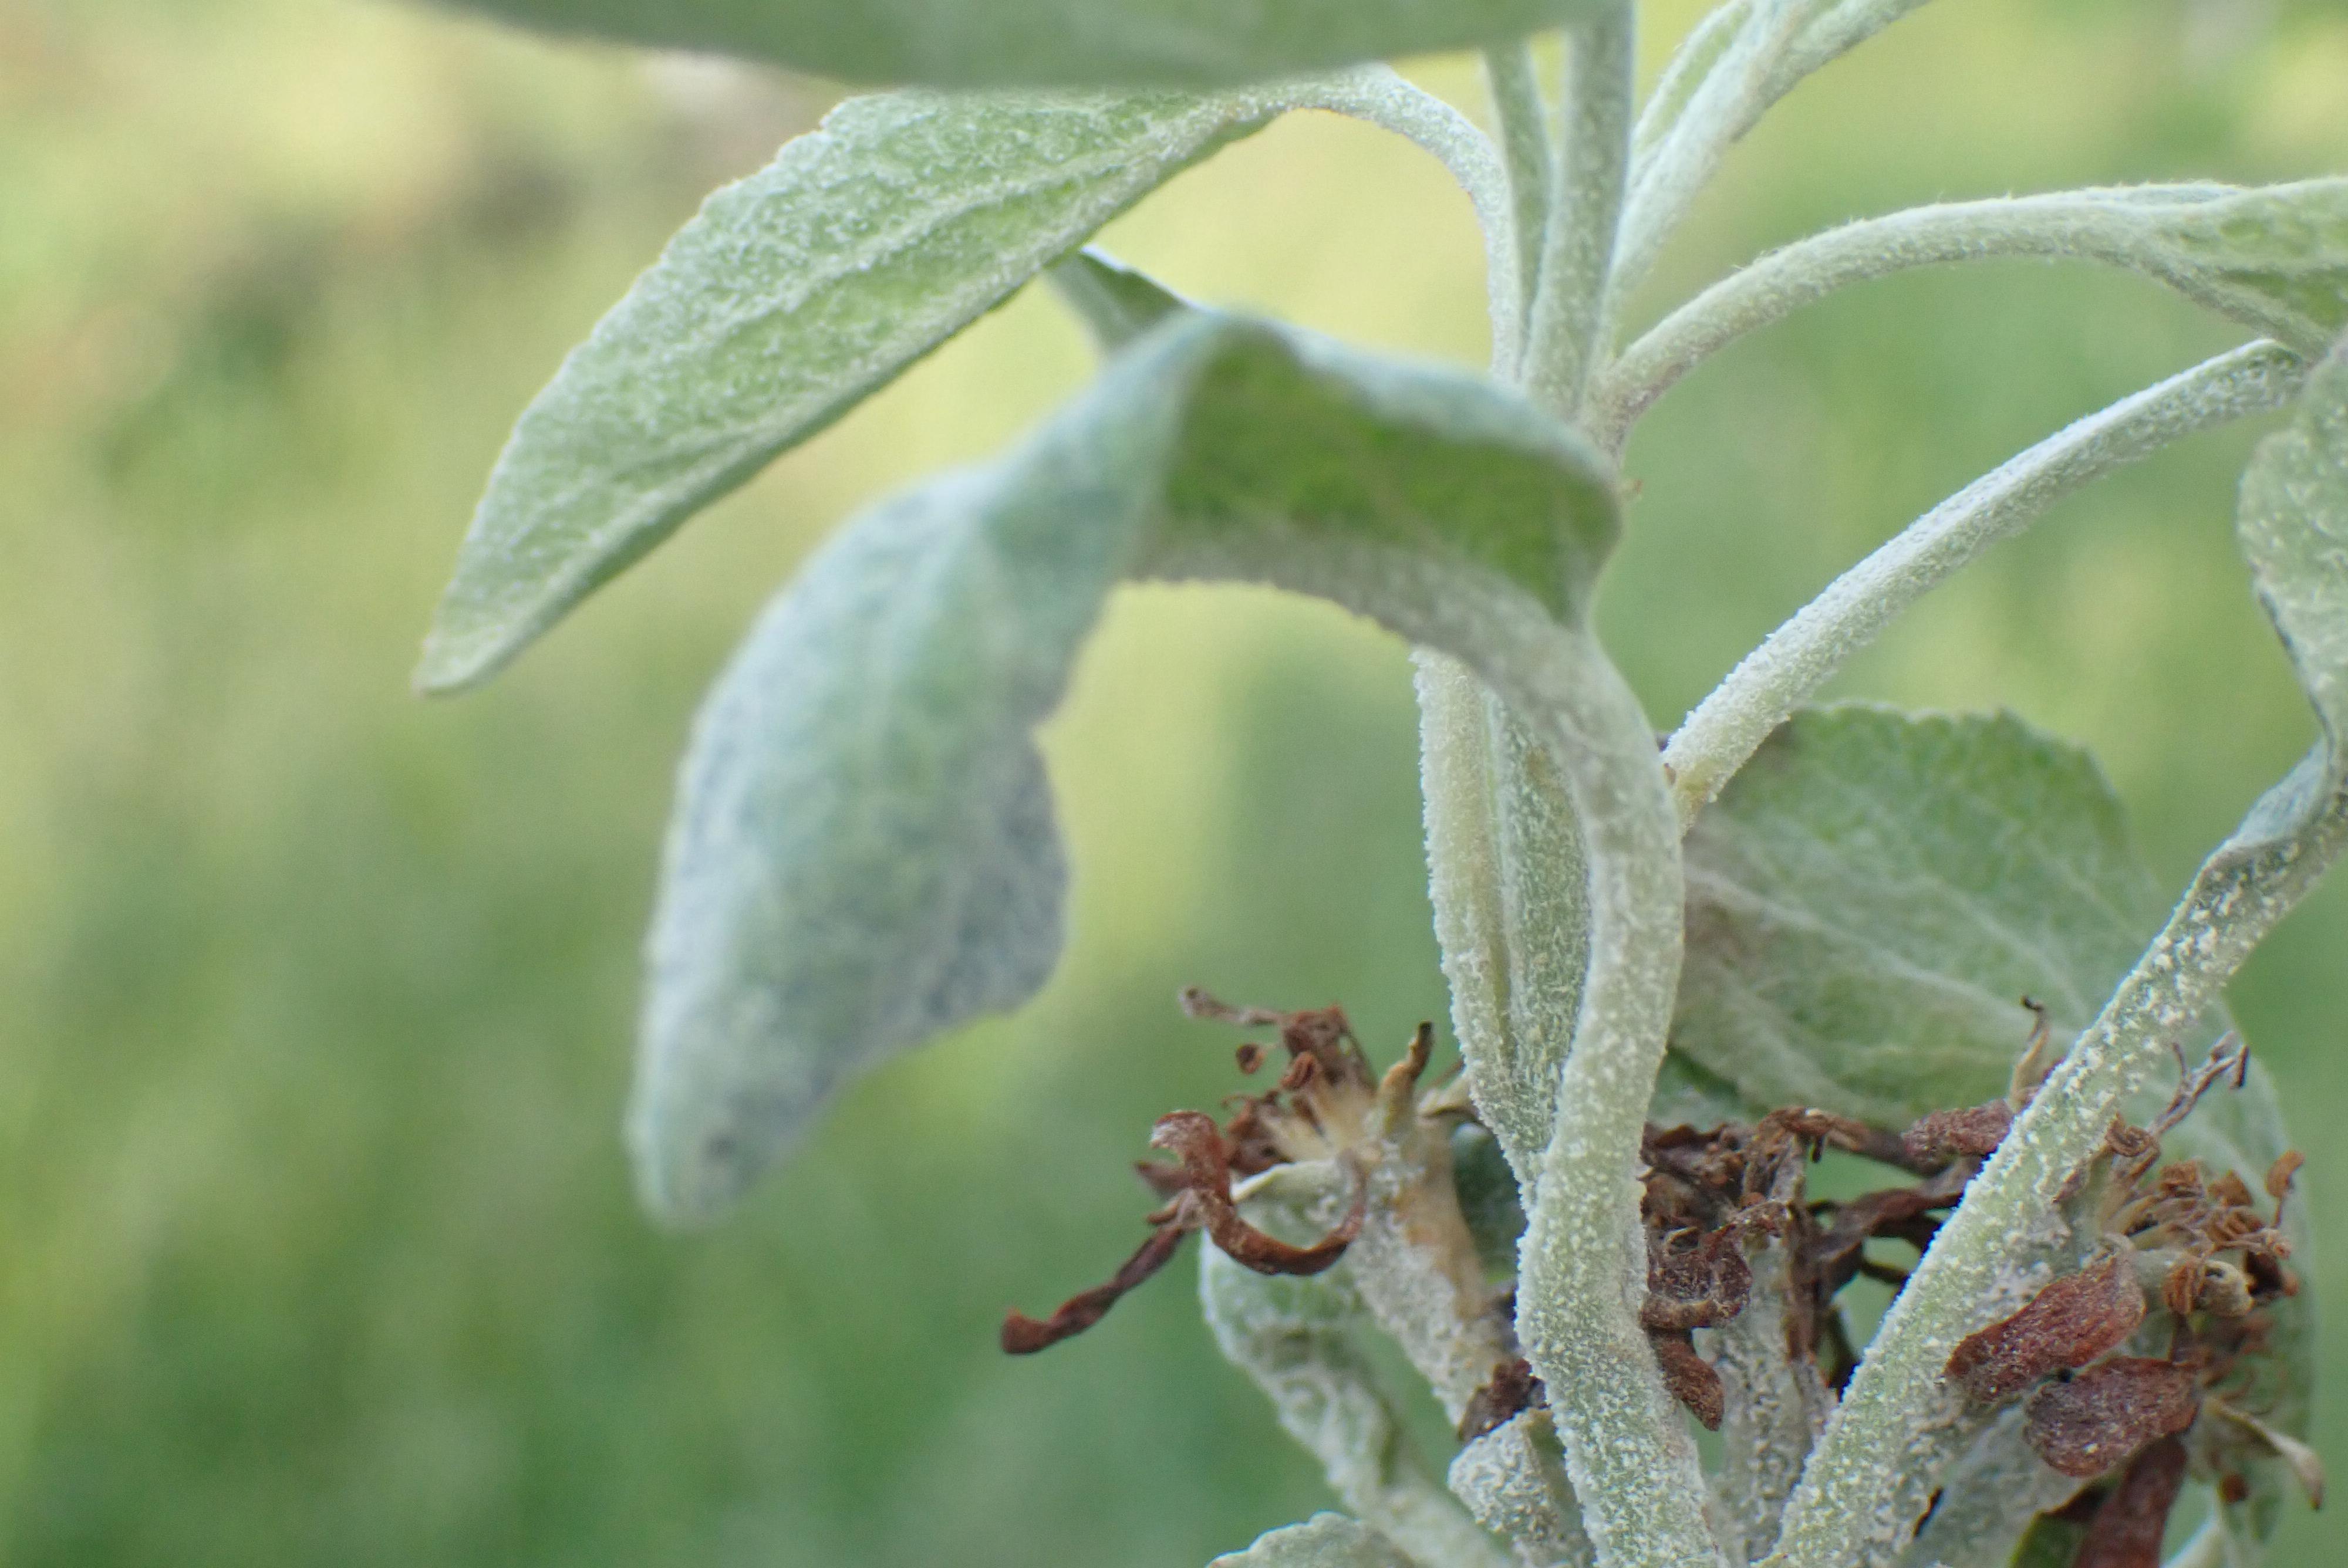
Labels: powdery_mildew